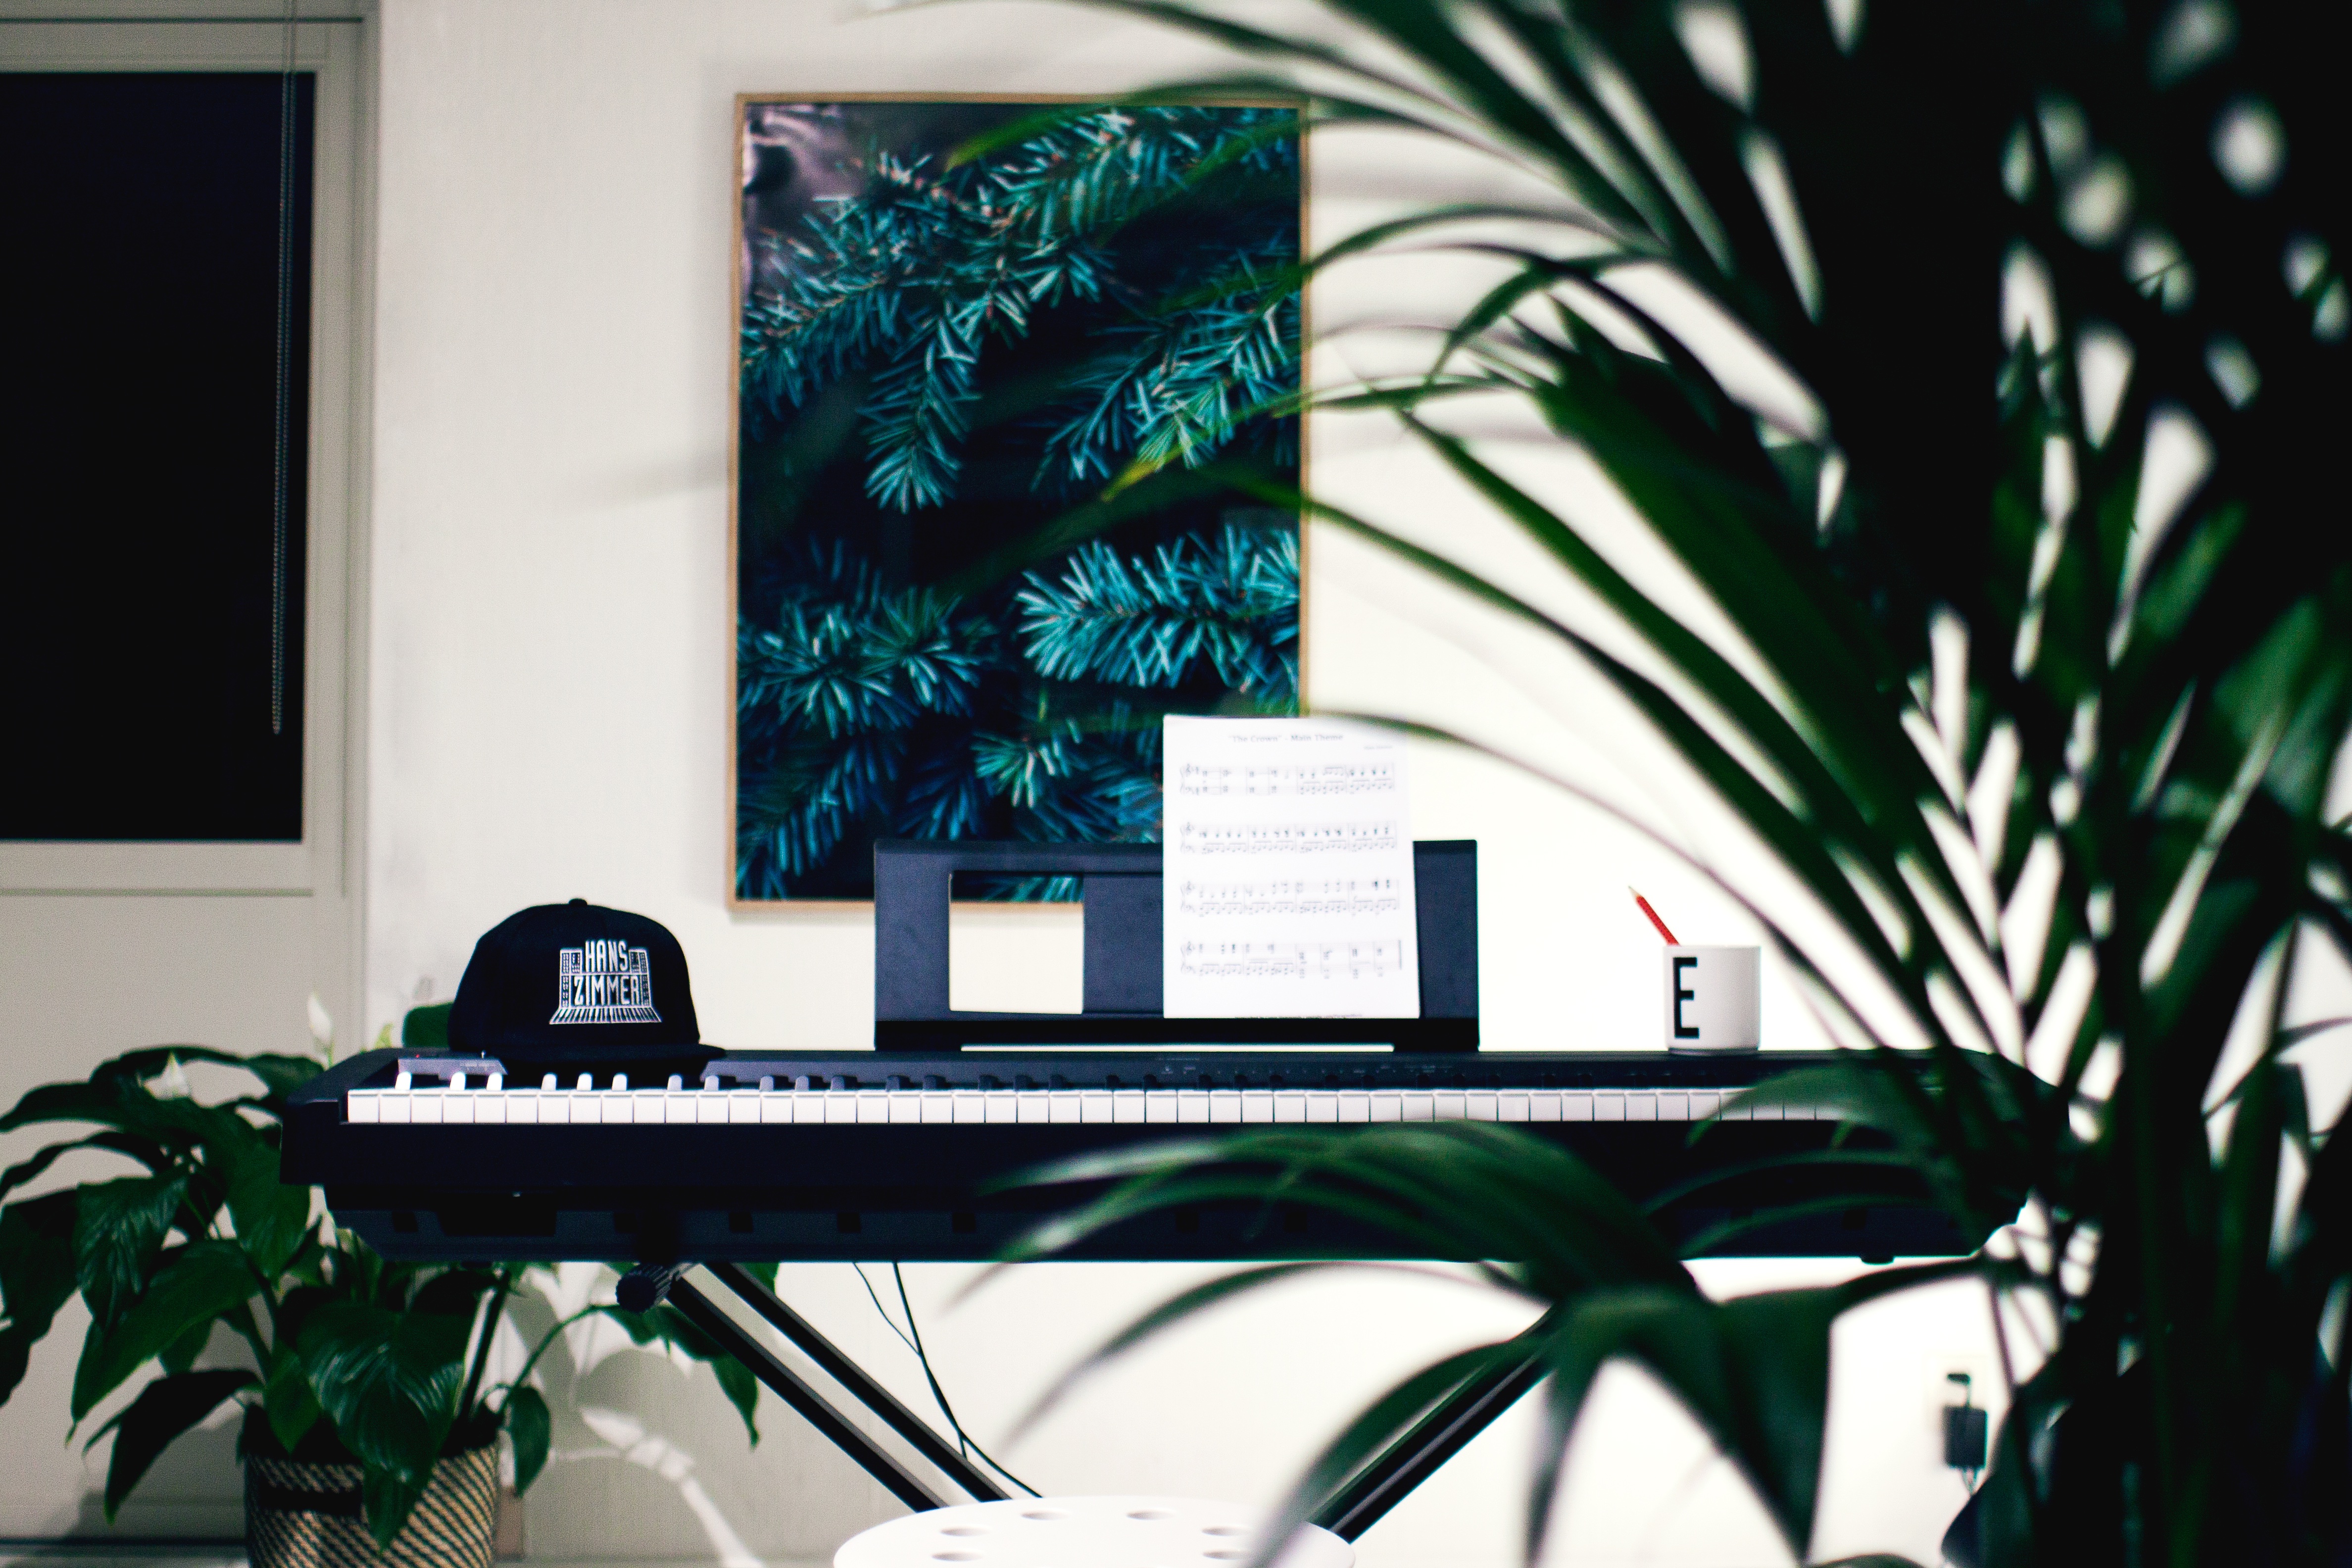
branch, window, glass, home, green, blue, interior design, art, design, modern art